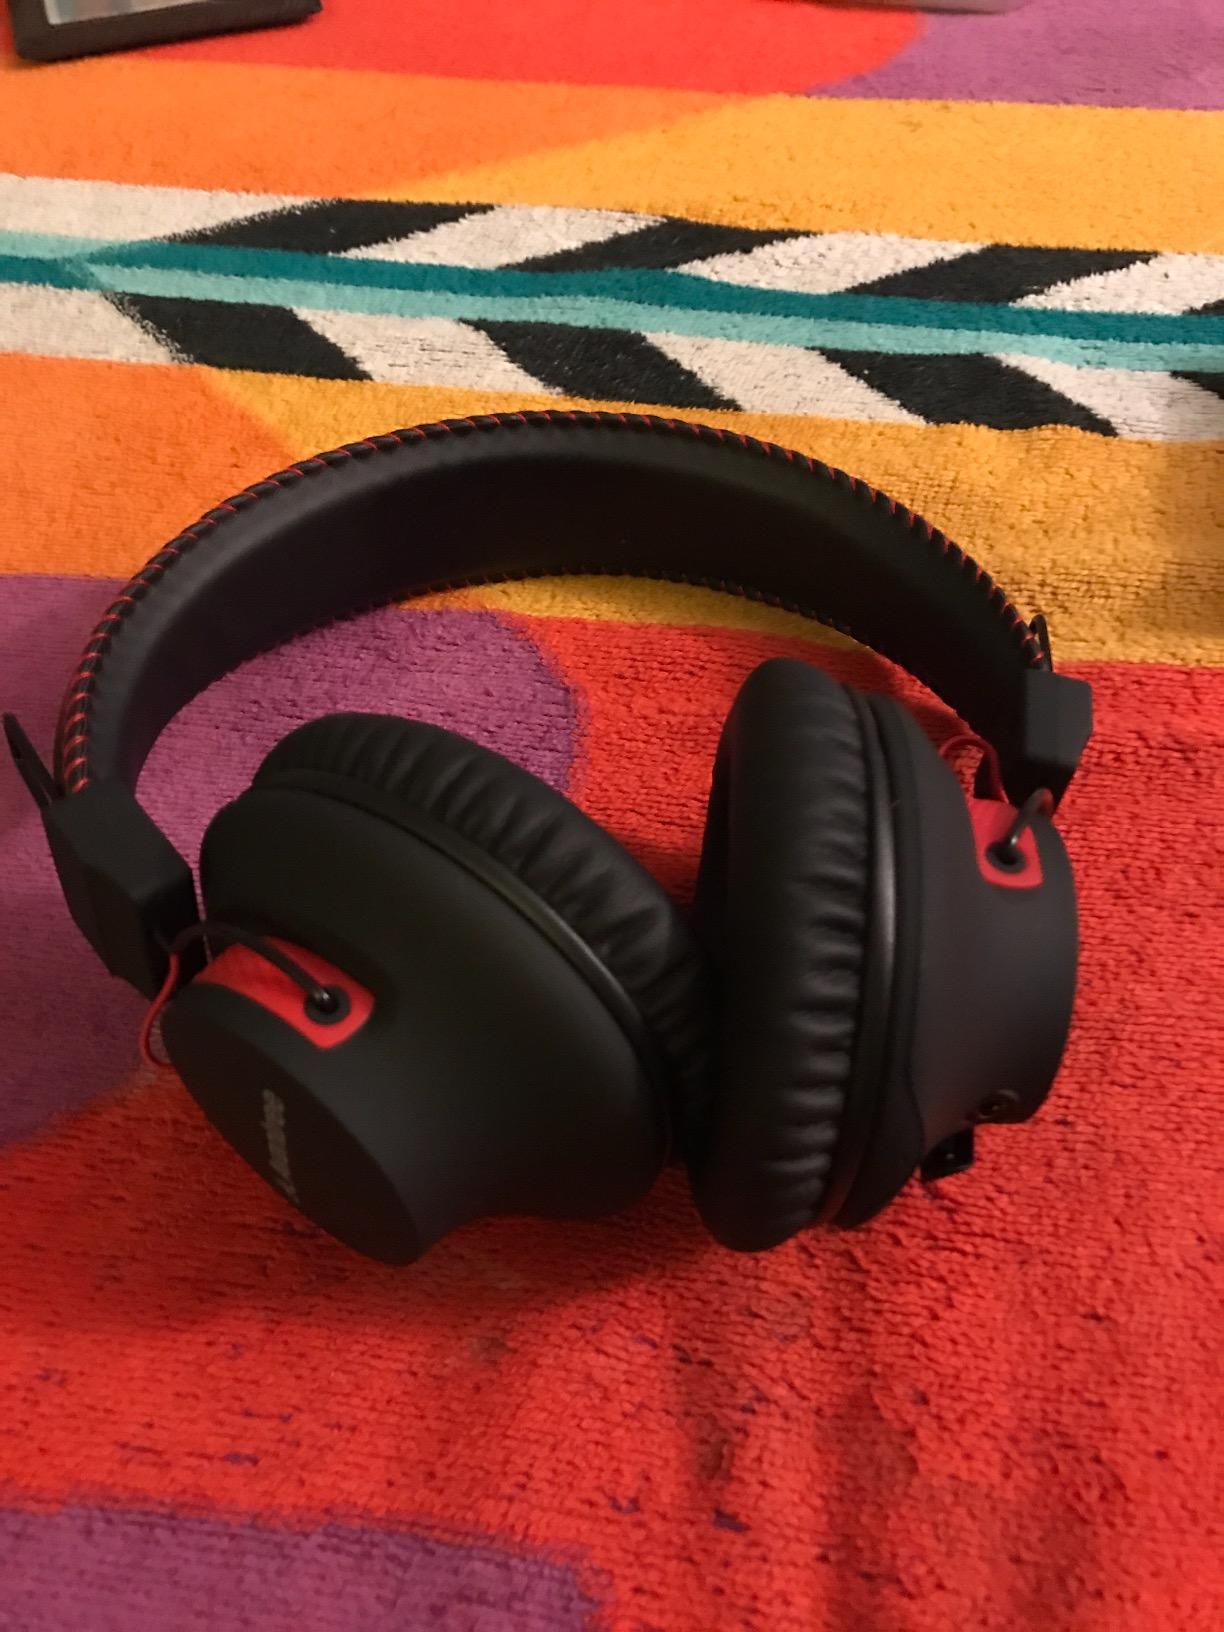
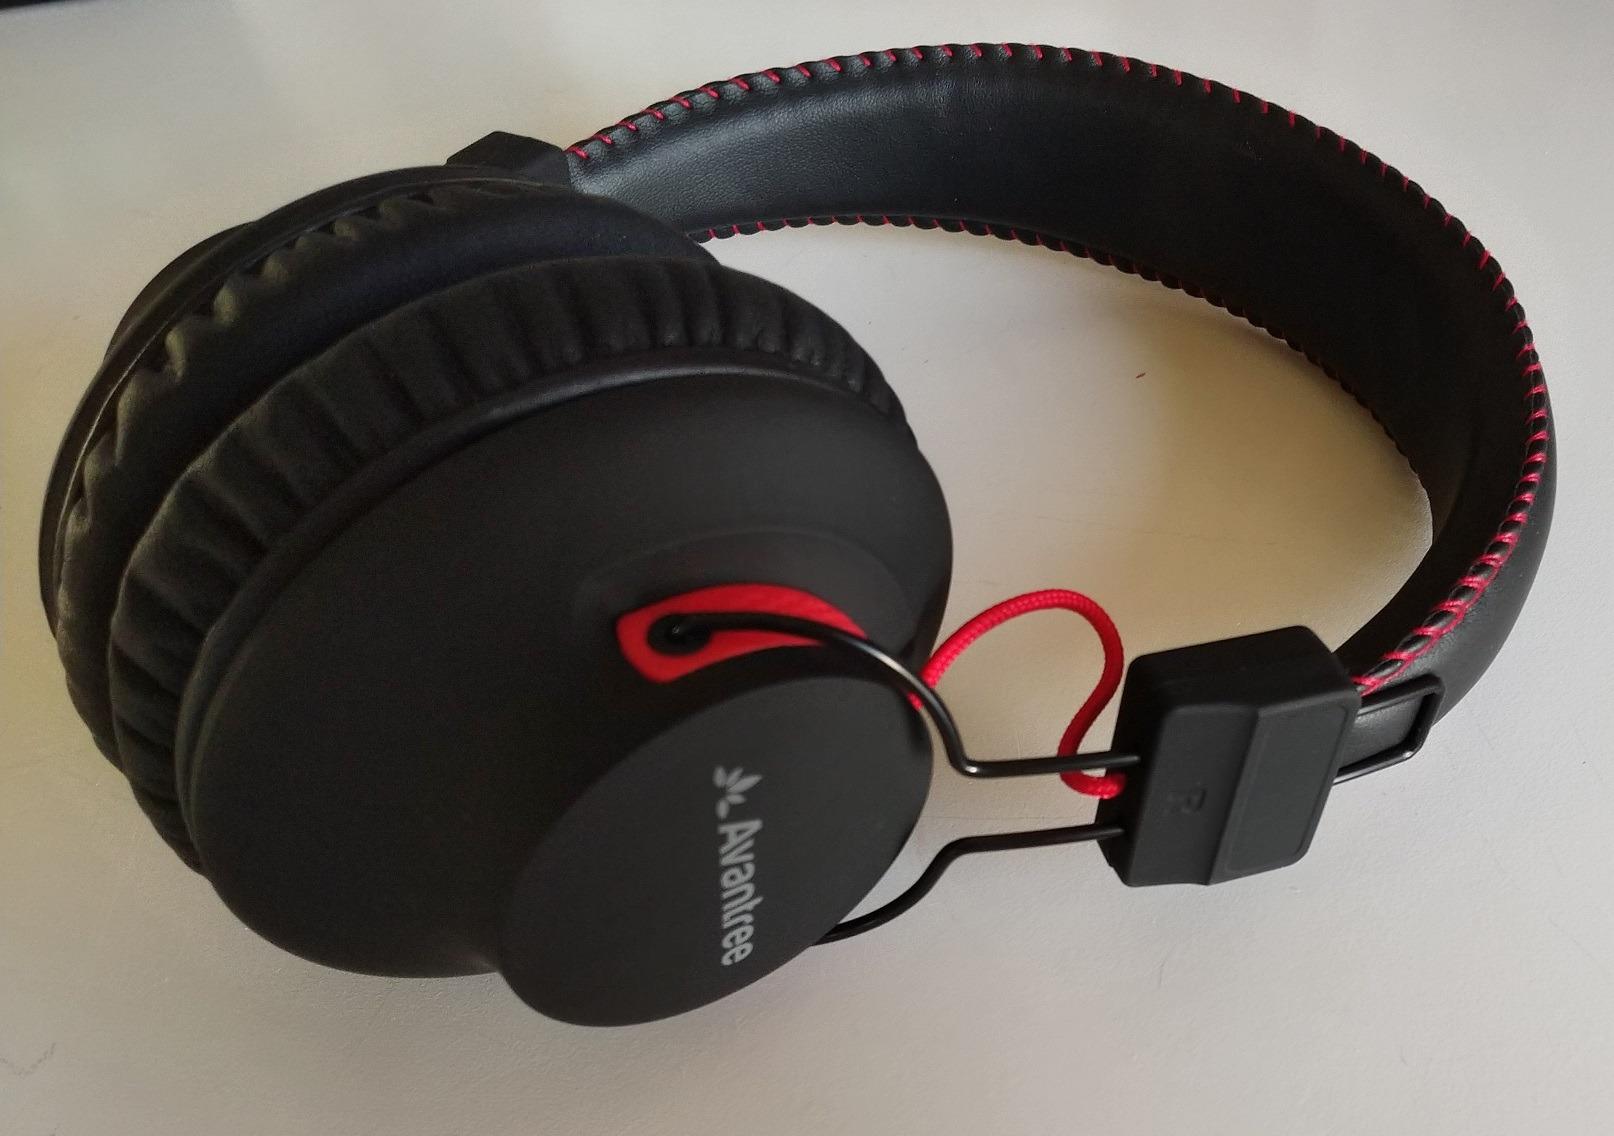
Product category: headphones
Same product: yes